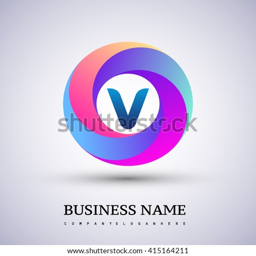
letter colorful logo in the circle .